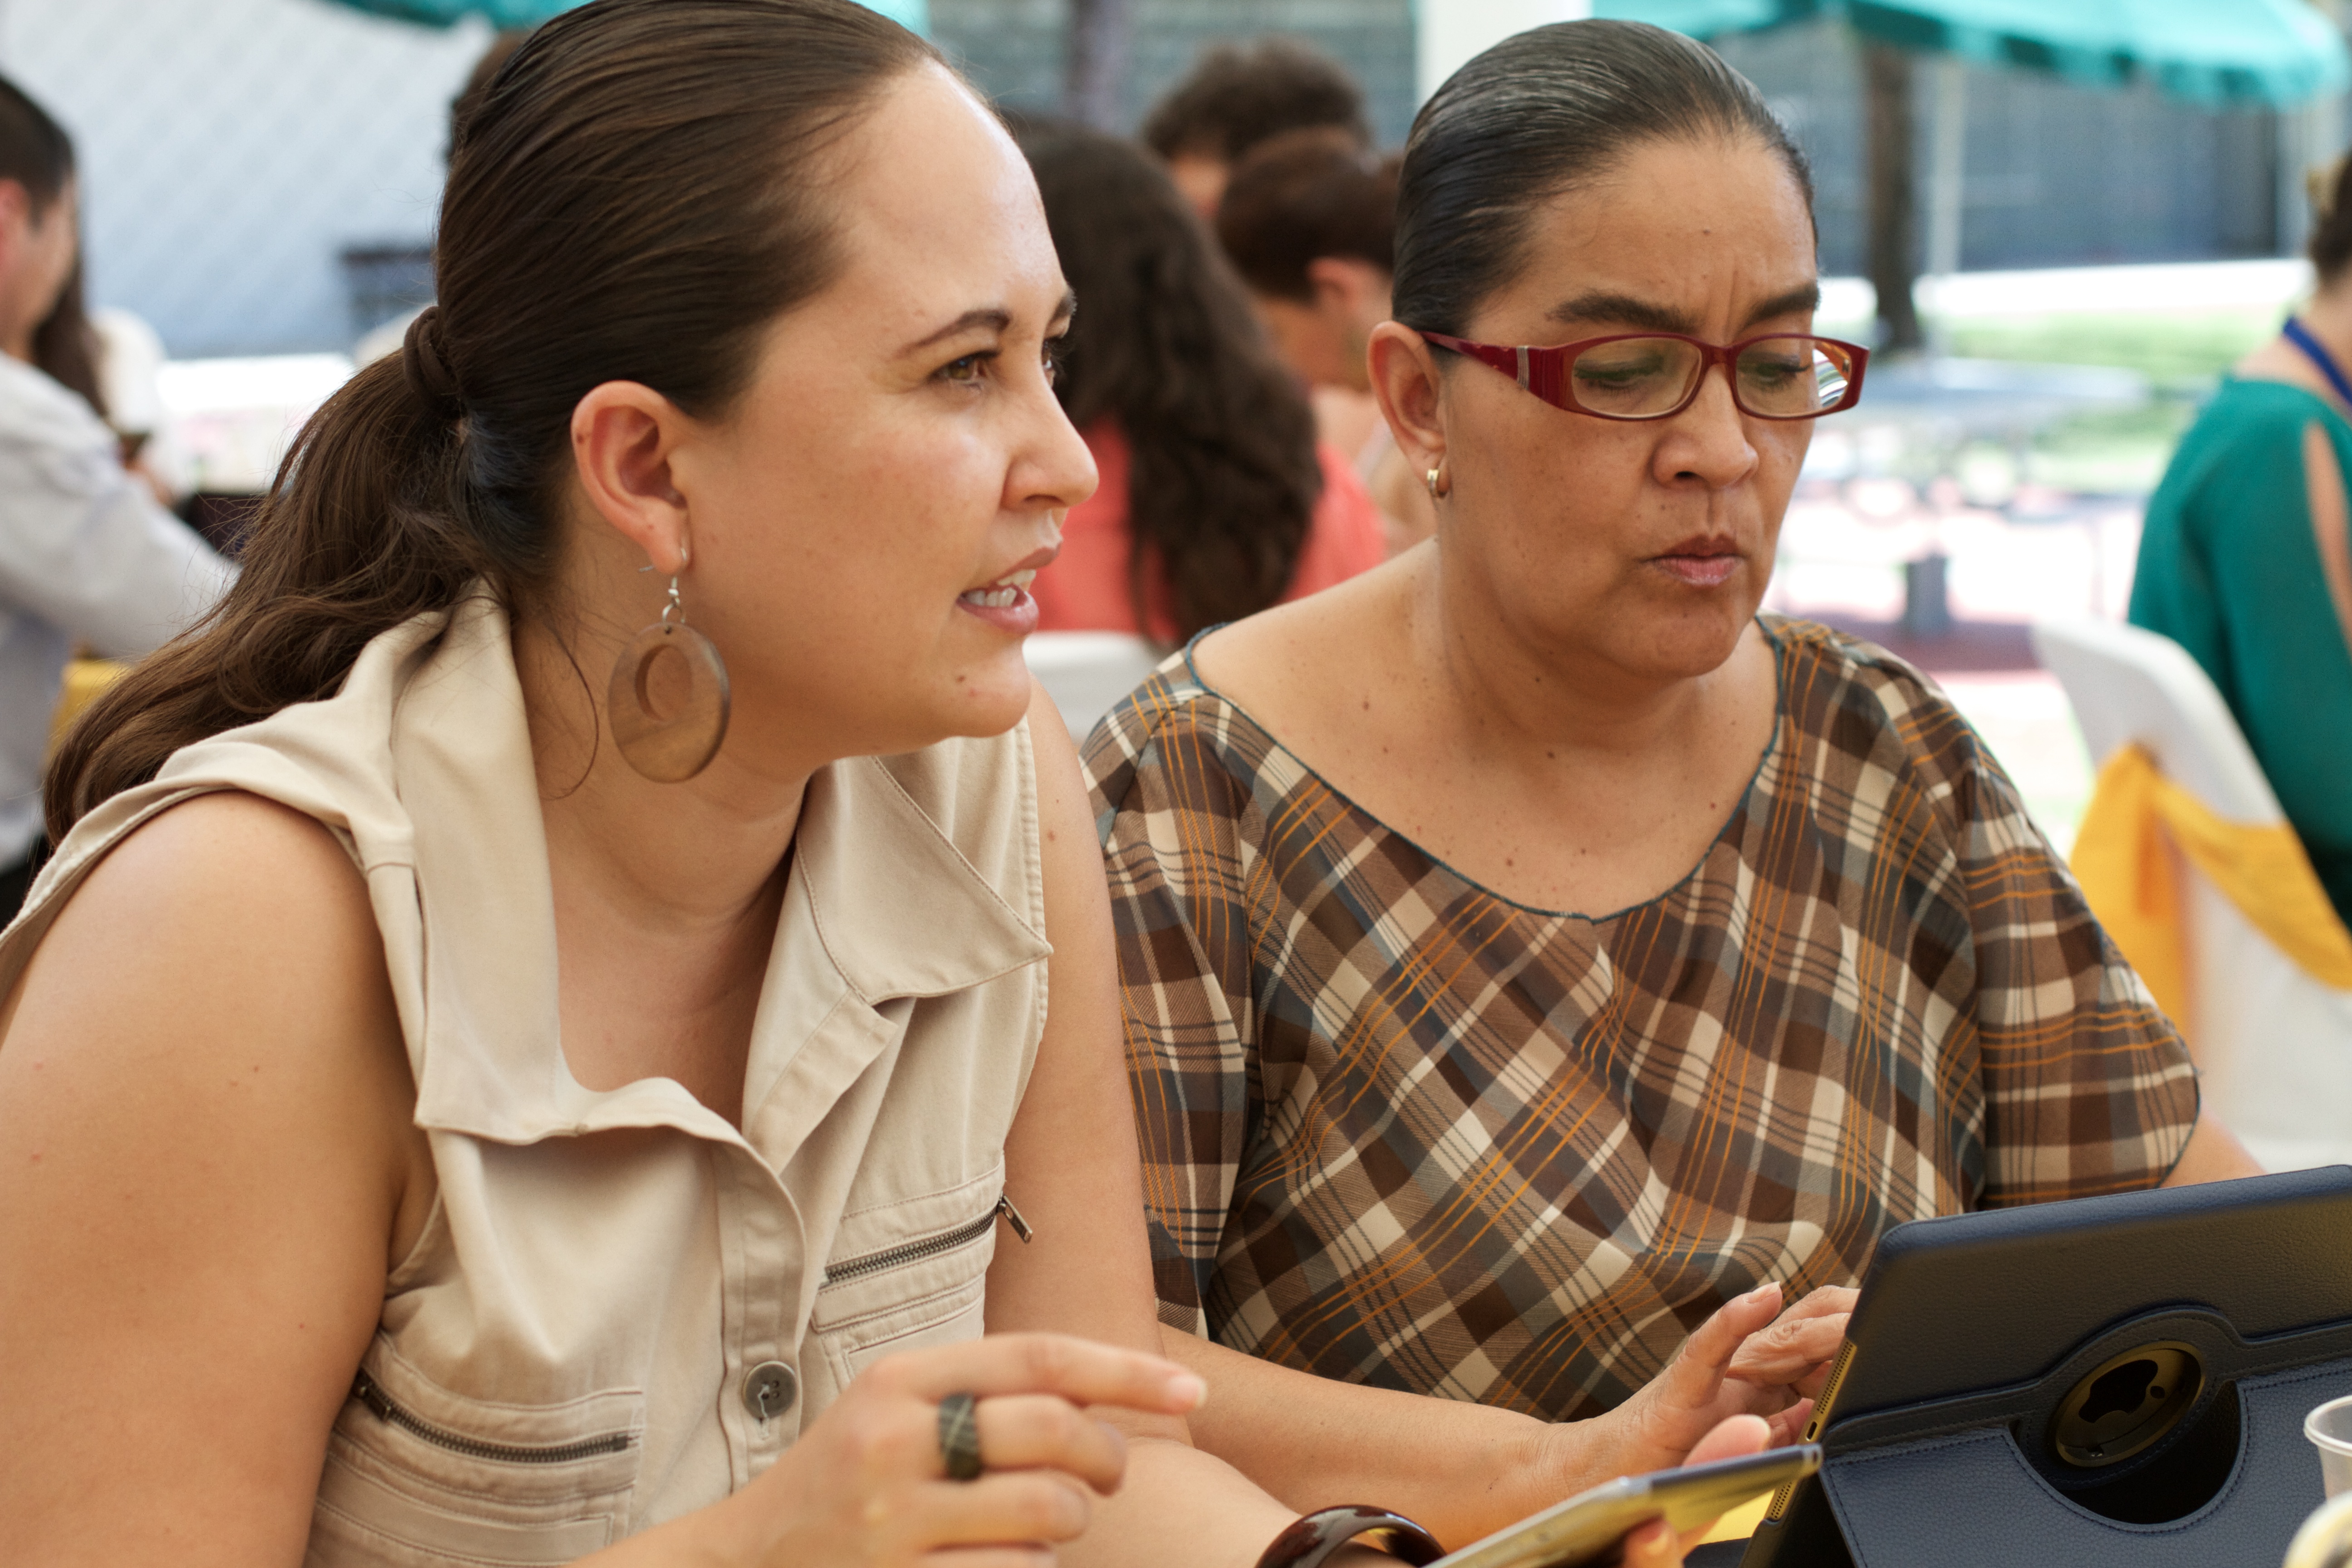
person, student, udgagora